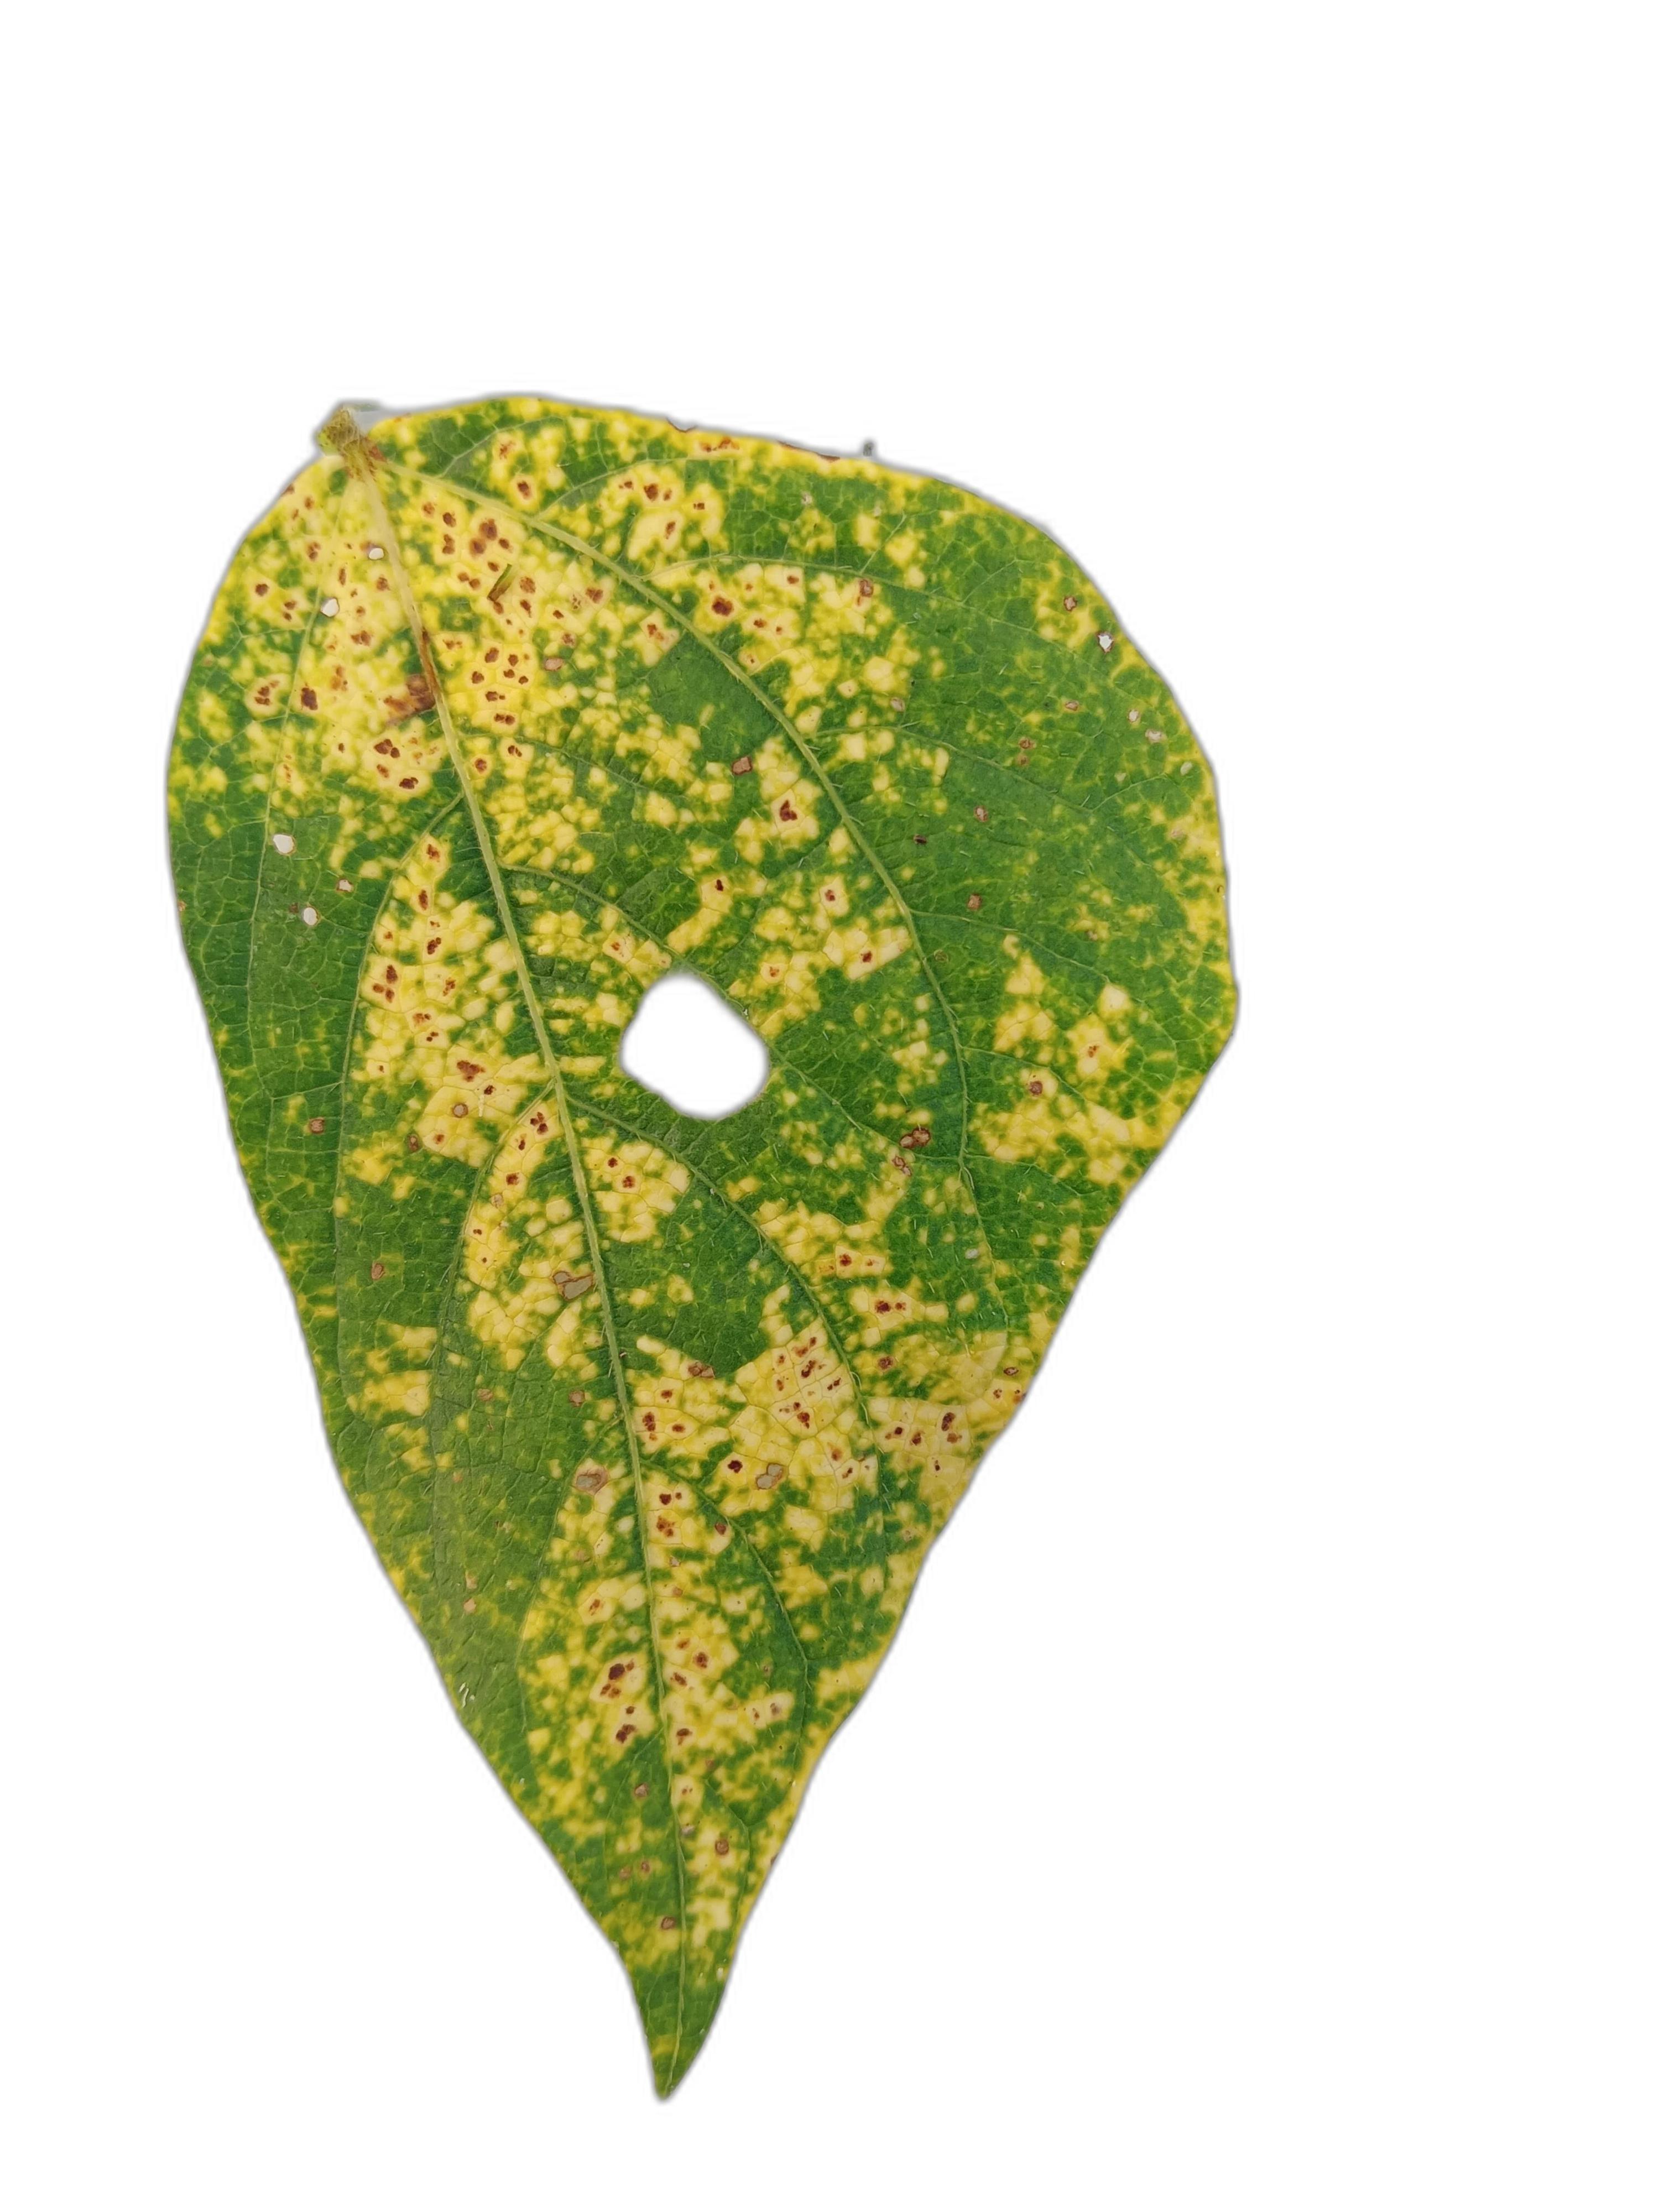
Label: Yellow Mosaic